Jakub Husník

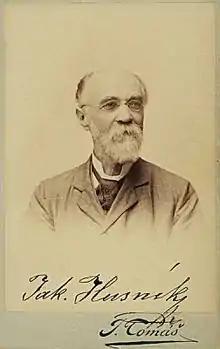
Jakub Husník. cca 1895Photography: Jan Tomáš, <a href="https%3A//web.archive.org/web/20070114114636/http%3A//www.scheufler.cz/">Collection Scheufler

Jakub Husník (29 March 1837 in Vejprnice, near Plzeň – 26 March 1916 in Prague) was a Czech painter, art teacher and inventor of the improved photolithography method.